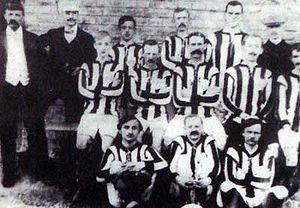
Le Colentina Bucarest est un club de football roumain basé à Bucarest et aujourd'hui disparu. Il a remporté 2 fois le championnat de Roumanie dans les années 1910.